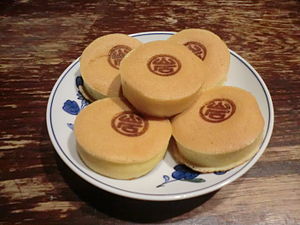
Manjuu
Kinsei-manjuu fra Kagoshima.
Manjuu er populære traditionelle japanske søde sager. De tilberedes ligesom de sydtyske dampfnudler